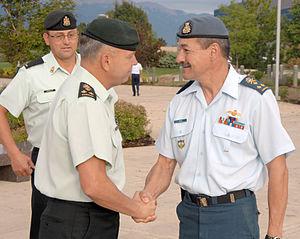
Le grade de lieutenant général est :
Au sein des Forces armées canadiennes, le grade de lieutenant-général abrégé en LGén correspond au deuxième plus haut grade des officiers généraux. Dans la hiérarchie, il se situe immédiatement au-dessus du grade de major-général et en dessous du grade de général. Il est équivalent au grade de vice-amiral de la Marine royale canadienne. Il correspond également au grade d'officier « trois étoiles » identifié par le code OF-8 des Codes OTAN des grades du personnel militaire. Avant 1968, le grade était connu en tant que air marshal au sein des Forces aériennes.
Le grade de major général est un grade ou une fonction militaire, qui se situe différemment dans la hiérarchie militaire suivant les pays. Il s'agit le plus souvent du deuxième grade de général selon l'ordre hiérarchique ascendant ; si ce n'est le cas, il est selon ce même ordre le premier des grades de généraux.